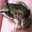
Label: frog